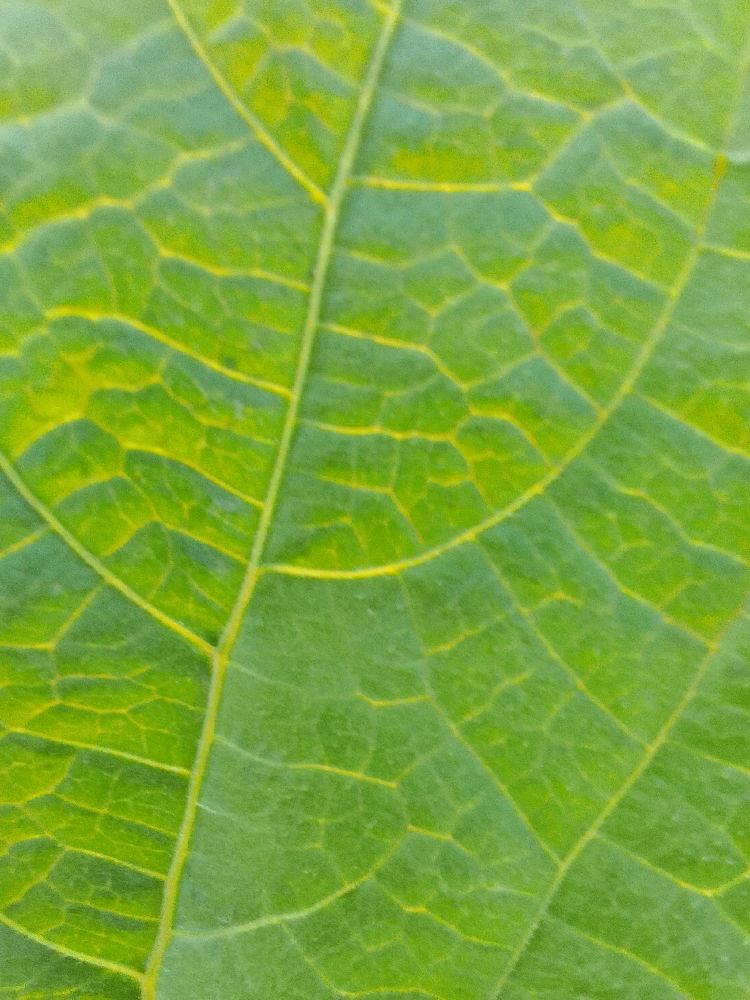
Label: healthy